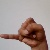
The image shows a hand gesture representing the letter 'J' in Indian Sign Language.